Arthur H. Compton House

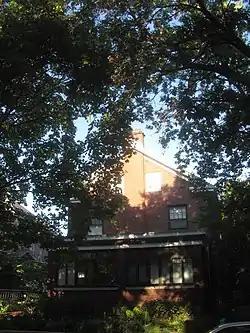

The Arthur H. Compton House is a historic house at 5637 South Woodlawn Avenue in Chicago, Illinois. Built in 1905 and designed by architects Holabird & Roche, it was the residence of physicist Arthur Compton (1892–1962) from 1928 until 1945. Compton discovered the Compton Effect in 1923, proving that light has both a particle and a wave aspect. Compton received the Nobel Prize in Physics in 1927 for this discovery. His house was designated a National Historic Landmark in 1976.